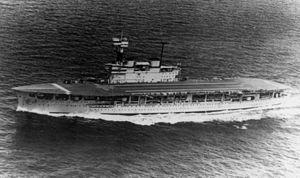
Le HMS Eagle est un porte-avions de la Royal Navy, entré en service 1924. Le 11 août 1942, torpillé par un U-Boot au large de Malte, il coule en huit minutes.